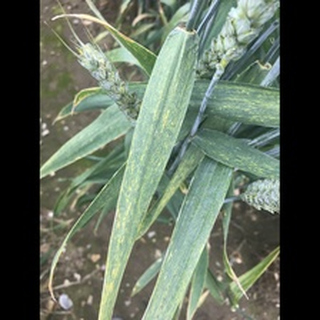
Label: healthy_wheat